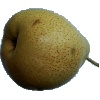
Label: pear_forelle